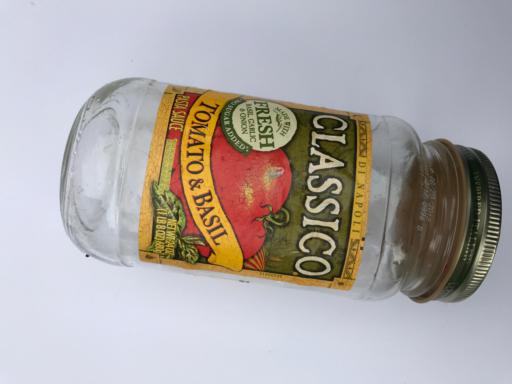
Waste category: glass